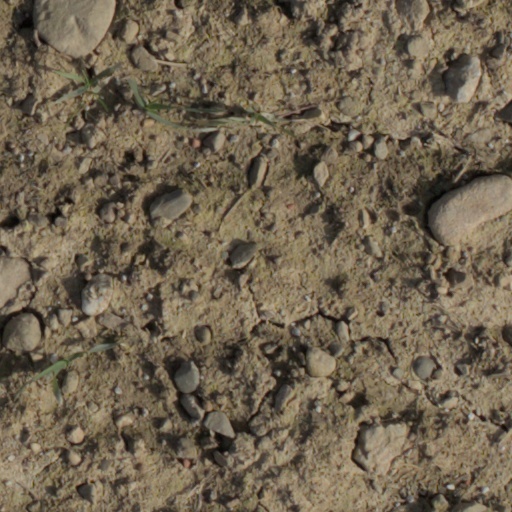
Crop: wheat